History of Australia

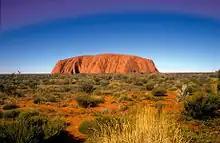
Uluru: returned to traditional owners in 1985

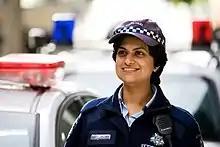
A female police officer in 2008

John Howard with a Liberal–National Party coalition served as Prime Minister from 1996 until 2007, winning re-election in 1998, 2001 and 2004 to become the second-longest serving prime minister after Menzies. The Howard government introduced a nationwide gun control scheme following a mass shooting at Port Arthur. The coalition introduced industrial relations reforms in 1996 which promoted individual contracts and enterprise bargaining. In 2006, it introduced the WorkChoices legislation, which made it easier for small businesses to terminate employment. After the 1996 election, Howard and treasurer Peter Costello proposed a Goods and Services Tax (GST) which they successfully took to the electorate in 1998 and implemented in July 2000.